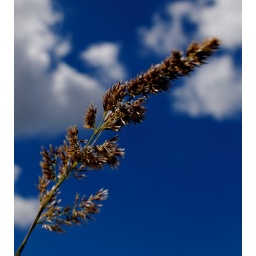
Grass against a deep blue sky